Pluto

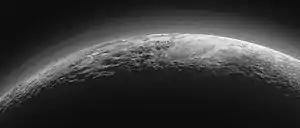
Panoramic view of Pluto's icy mountains and flat ice plains, imaged by "New Horizons" 15 minutes after its closest approach to Pluto. Distinct haze layers in Pluto's atmosphere can be seen backlit by the Sun.

Pluto has a tenuous atmosphere consisting of nitrogen (N), methane (CH), and carbon monoxide (CO), which are in equilibrium with their ices on Pluto's surface. According to the measurements by "New Horizons", the surface pressure is about 1 Pa (10 μbar), roughly one million to 100,000 times less than Earth's atmospheric pressure. It was initially thought that, as Pluto moves away from the Sun, its atmosphere should gradually freeze onto the surface; studies of "New Horizons" data and ground-based occultations show that Pluto's atmospheric density increases, and that it likely remains gaseous throughout Pluto's orbit. "New Horizons" observations showed that atmospheric escape of nitrogen to be 10,000 times less than expected. Alan Stern has contended that even a small increase in Pluto's surface temperature can lead to exponential increases in Pluto's atmospheric density; from 18 hPa to as much as 280 hPa (three times that of Mars to a quarter that of the Earth). At such densities, nitrogen could flow across the surface as liquid. Just like sweat cools the body as it evaporates from the skin, the sublimation of Pluto's atmosphere cools its surface. Pluto has no or almost no troposphere; observations by "New Horizons" suggest only a thin tropospheric boundary layer. Its thickness in the place of measurement was 4 km, and the temperature was 37±3 K. The layer is not continuous.